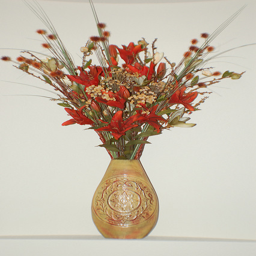
A flower vase with many flowers inside it.
A beautiful vase with a vibrant red flower bouquet.
A vase with a pattern etched into it and red flowers.
Red flowers with decorative grass in a brown ceramic vase.
Flowers are in a vase on a shelf.